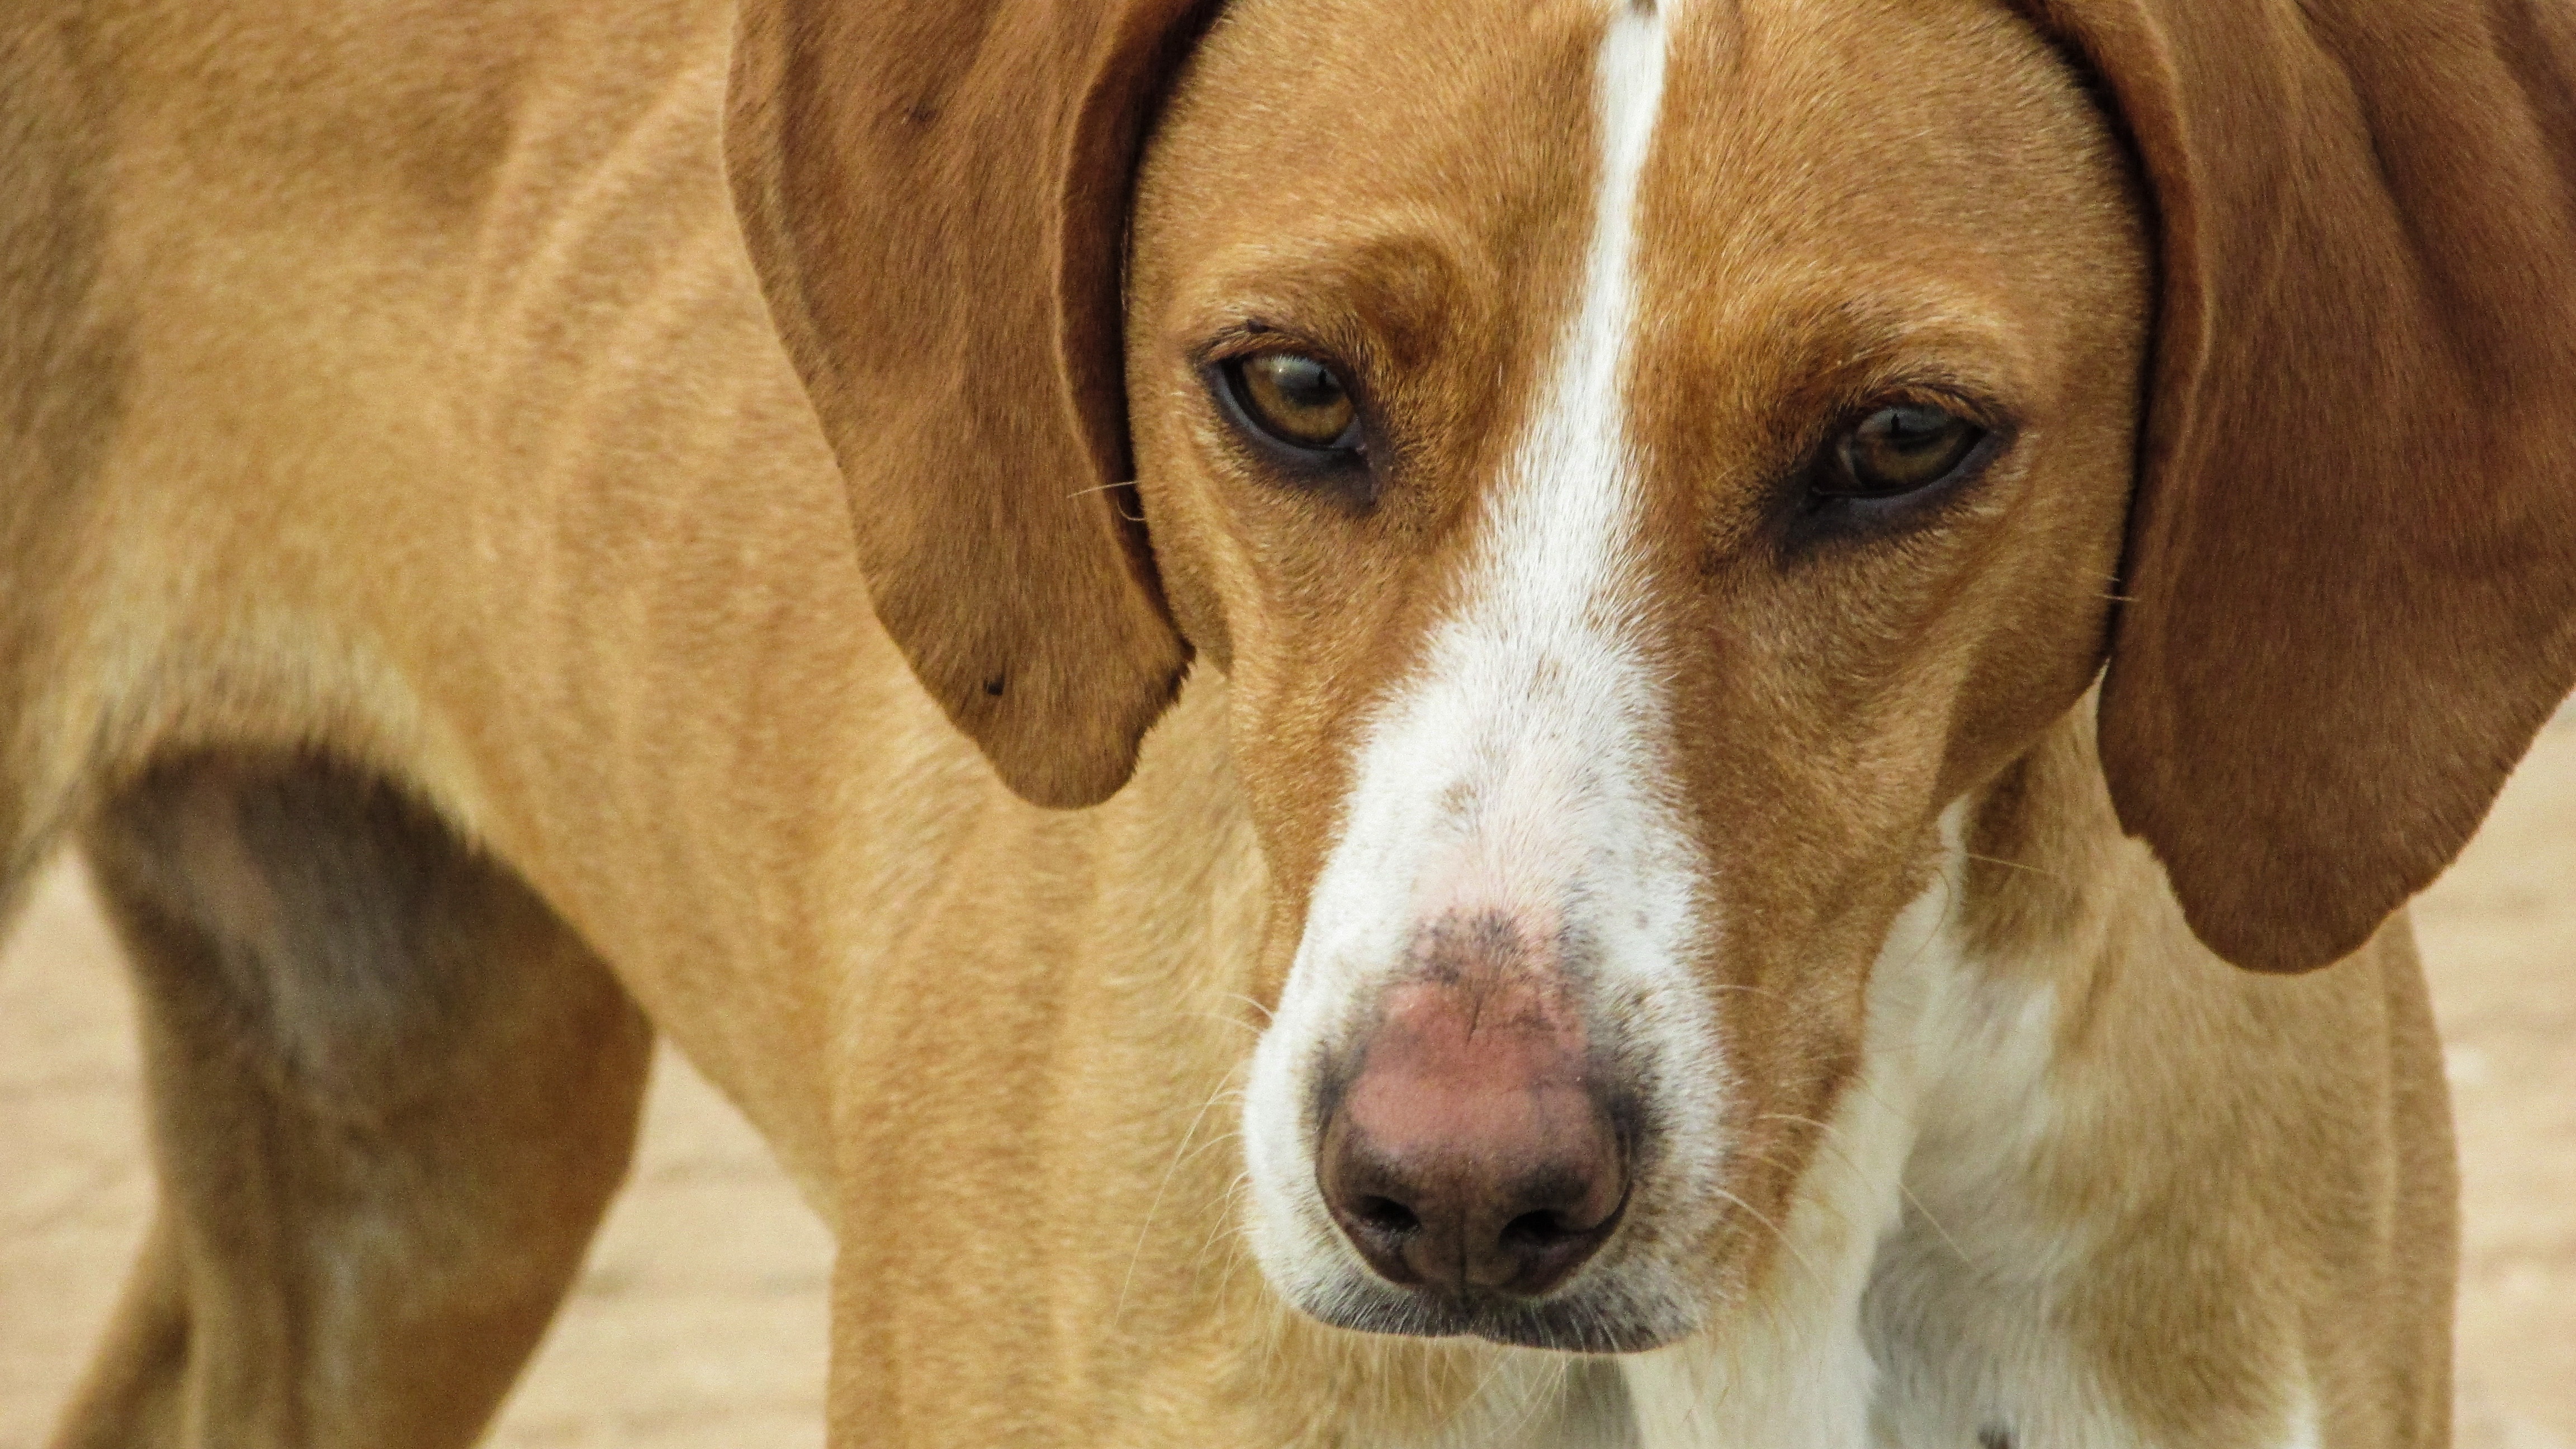
outdoor, dog, looking, brown, mammal, hound, vertebrate, beagle, stray, harrier, dog breed, vizla, street dog, dog like mammal, carnivoran, american foxhound, english foxhound, treeing walker coonhound, redbone coonhound, estonian hound, finnish hound, hamiltonst vare, coonhound, english coonhound